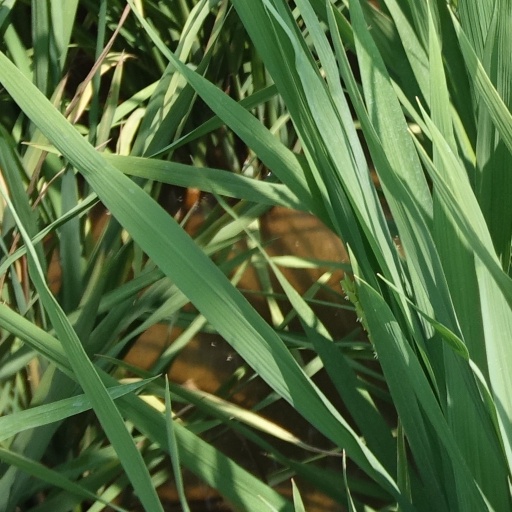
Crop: rice